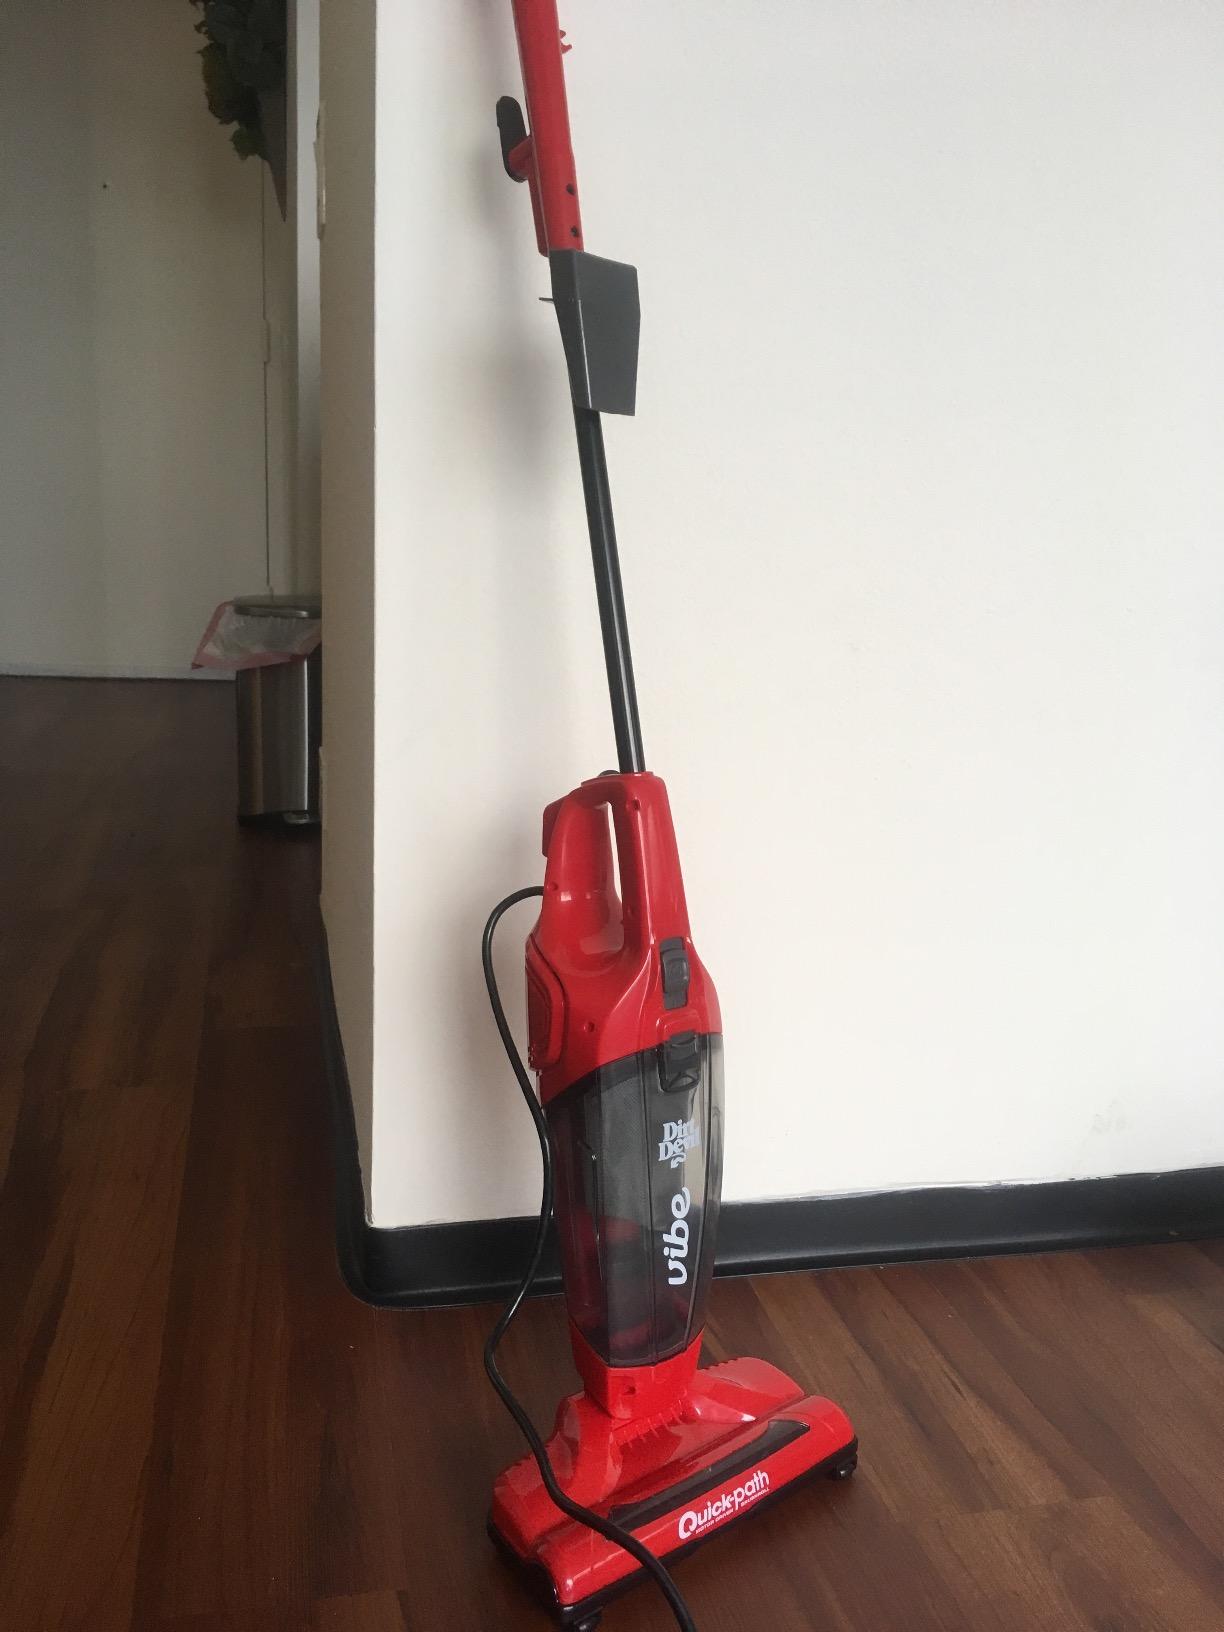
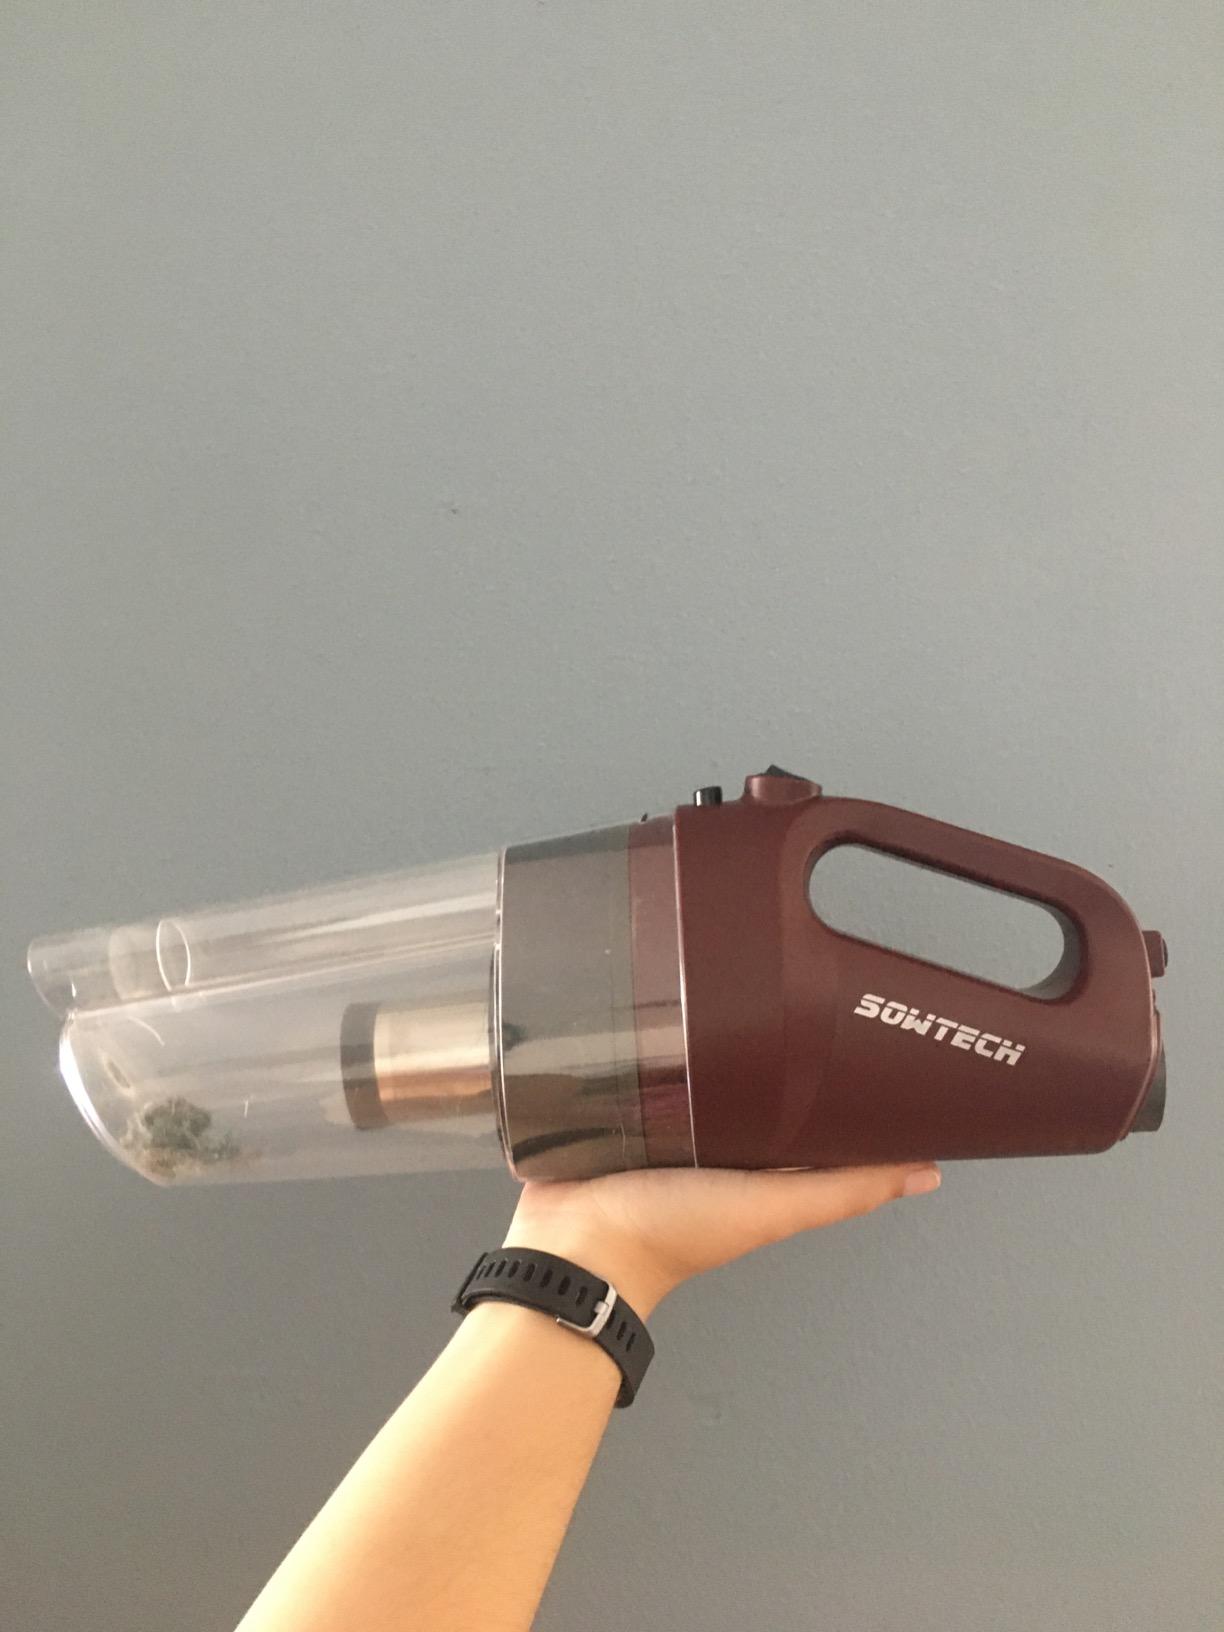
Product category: items_vacuum
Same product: no